Technical foul

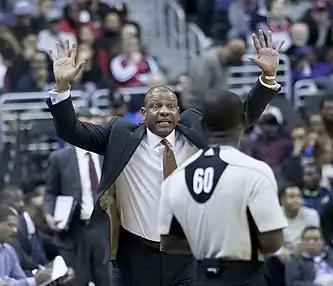
The act of disrespectfully addressing or contacting an official, or gesturing in such a manner as to indicate resentment, is an example of a technical foul

In basketball, a technical foul (colloquially known as a "T" or a "tech") is any infraction of the rules penalized as a foul which does not involve physical contact during the course of play between opposing players on the court, or is a foul by a non-player. The most common technical foul is for unsportsmanlike conduct. Technical fouls can be assessed against players, bench personnel, the entire team (often called a bench technical), or even the crowd. These fouls, and their penalties, are more serious than a personal foul, but not necessarily as serious as a flagrant foul (an ejectable offense in leagues below the National Basketball Association (NBA), and potentially so in the NBA).